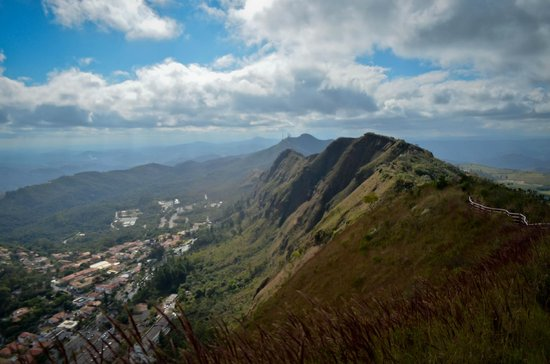
Fire: no
Smoke: no